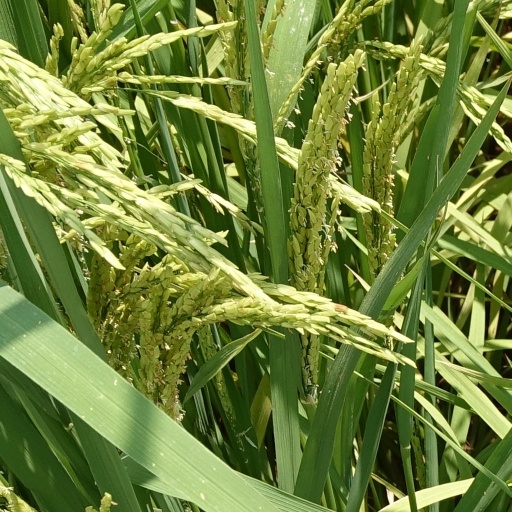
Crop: rice